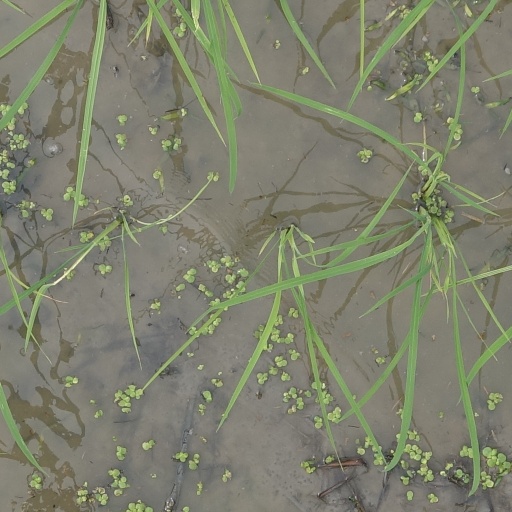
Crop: rice